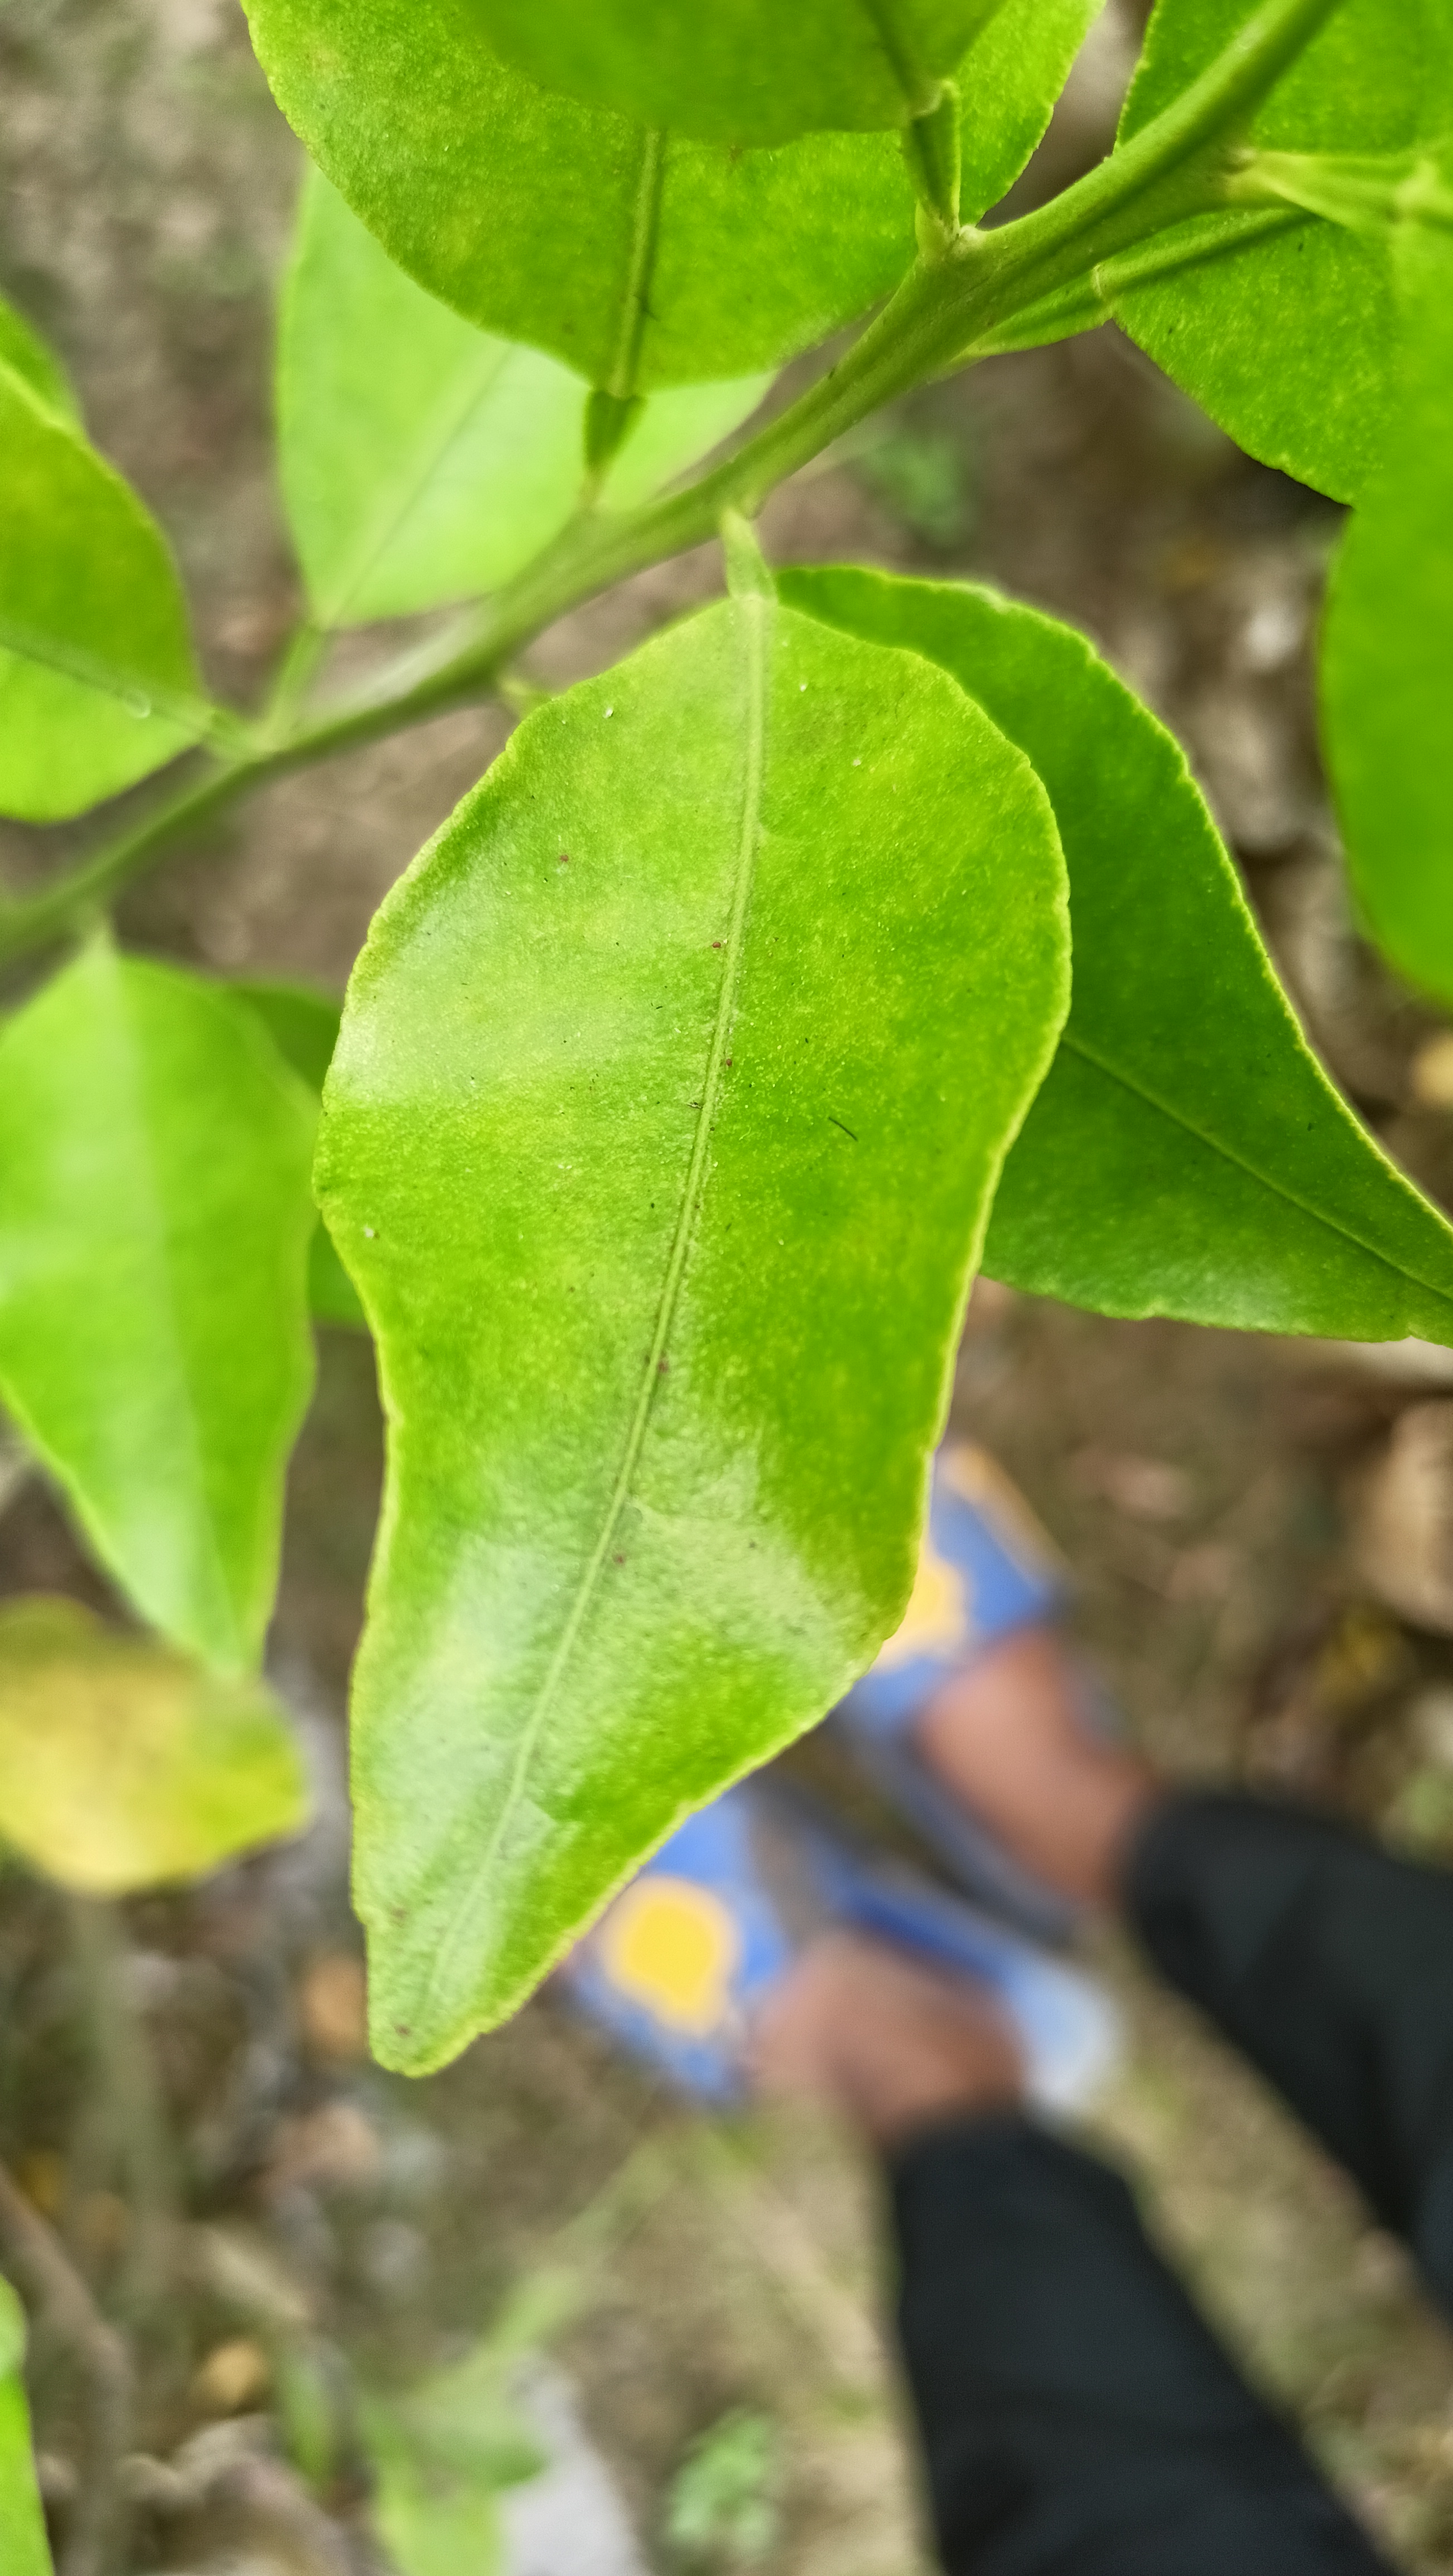
Mandarin leaf variety: Darjeling